Clark Terry

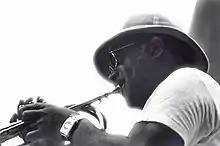
Terry in New York City, 1976

From the 1970s through the 1990s, Terry performed at Carnegie Hall, Town Hall, and Lincoln Center, toured with the Newport Jazz All Stars and Jazz at the Philharmonic, and was featured with Skitch Henderson's New York Pops Orchestra. In 1998, Terry recorded George Gershwin's "Let's Call the Whole Thing Off" for the Red Hot Organization's compilation album "Red Hot + Rhapsody", a tribute to George Gershwin, which raised money for various charities devoted to increasing AIDS awareness and fighting the disease.